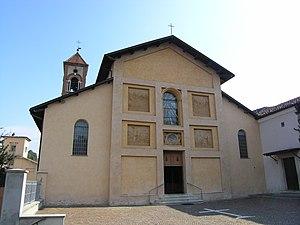
Église du couvent des Frères capucins, Ceva (Italie)